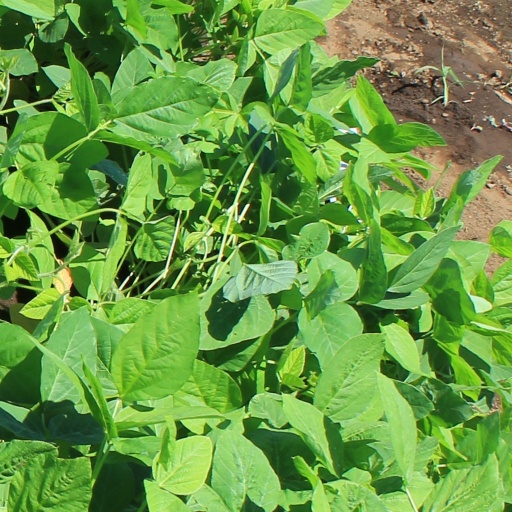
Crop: soybean